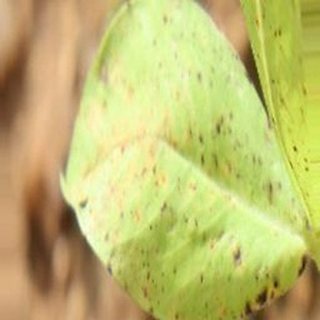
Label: groundnut_late_leaf_spot